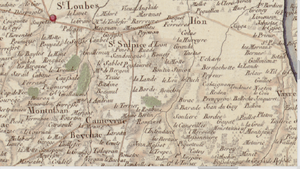
Carte de Cassini n°104, 1756
Saint-Sulpice-et-Cameyrac est une commune du Sud-Ouest de la France, située dans le département de la Gironde en région Nouvelle-Aquitaine.